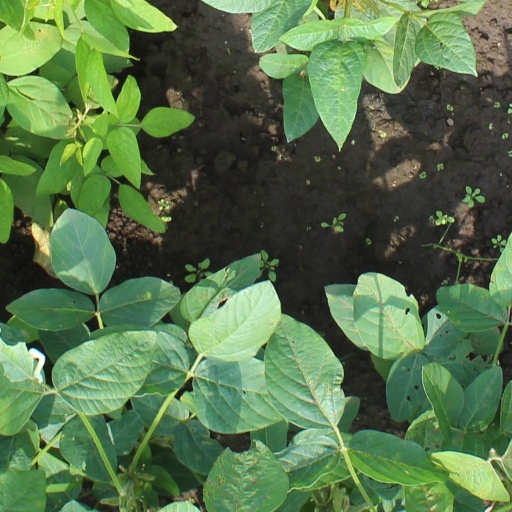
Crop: soybean